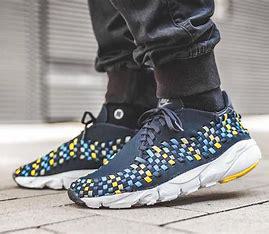
Brand: Nike
Model: Air Footscape Woven